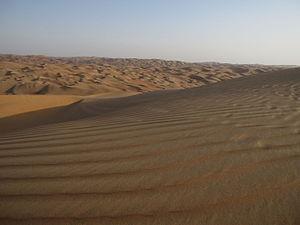
Star Wars, épisode VII : Le Réveil de la Force est un film de science-fiction américain de type space opera coécrit et réalisé par J. J. Abrams, sorti en 2015, soit dix ans après la sortie de La Revanche des Sith.